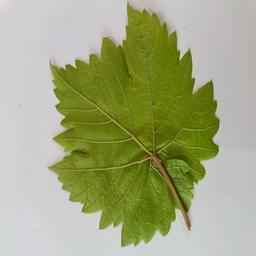
Label: Healthy Leaves